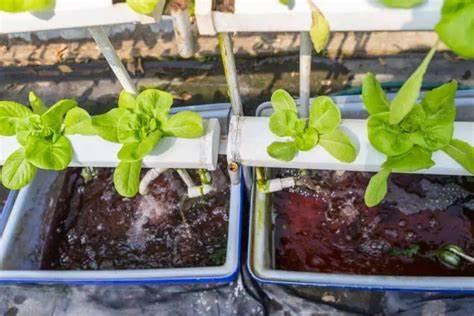
Ufugaji wa mimea kwa njia ya [cs] hydroponic [cs] ambapo mimea inakua bila udongo bali kwa kutumia maji yenye virutubisho.Mimea ina mizizi inayoingizwa kwenye mashimo ndani ya mabomba au vifungashio vinavyojaza maji na virutubisho muhimu kwa ukuaji wa mimea.